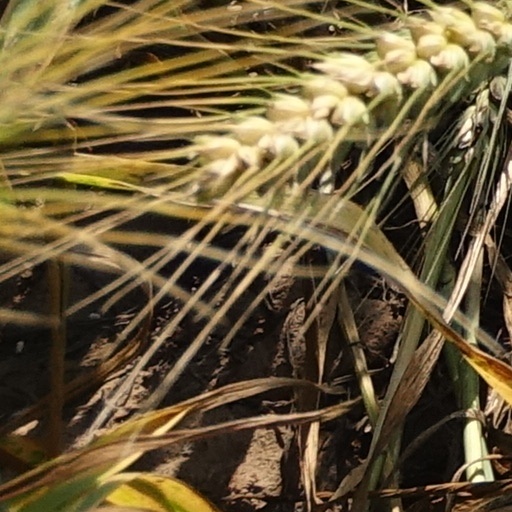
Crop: wheat